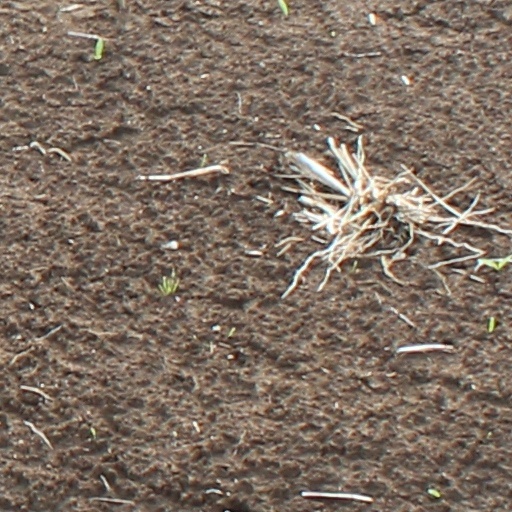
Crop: wheat